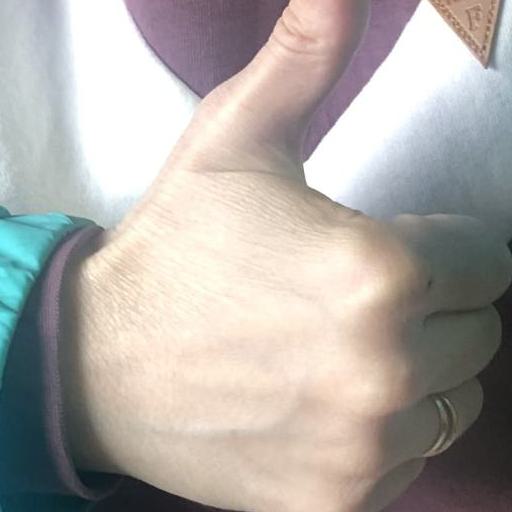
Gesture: like